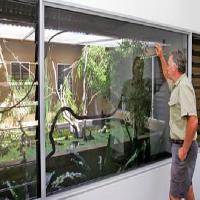
Weather: sun or clear